UberStudent

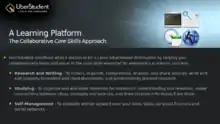
UberStudent's core academic skills approach

Ewen described UberStudent's overarching design philosophy as one that provided a "unified system for learning, doing, and teaching academic success". Within this, he has said that UberStudent took what he called a "core academic skills" approach, which he delineated as "the skills in research and writing, studying, and self-management required of students across all academic majors". He stated that UberStudent could be "easily extended" for specific majors via additional software. Ewen additionally asserted that, in part due to UberStudent's open source and cross-platform nature, and its Unix-like base, it was geared to produce "computer fluency" among its users as a "more or less natural outcome".